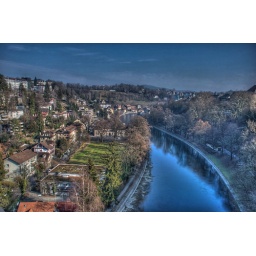
love the blue illumintaing water in the river